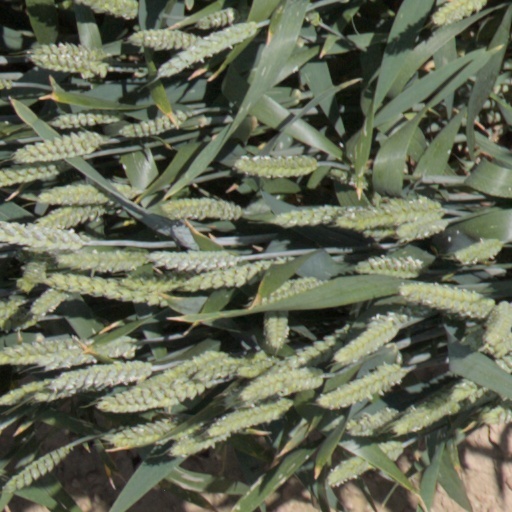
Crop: wheat